City of the Living Dead

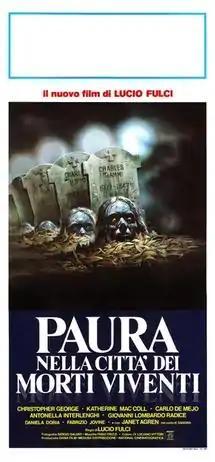
Italian theatrical release poster

City of the Living Dead (also released as The Gates of Hell) is a 1980 Italian supernatural horror film co-written and directed by Lucio Fulci. It stars Christopher George, Catriona MacColl, Carlo de Mejo, Antonella Interlenghi, Giovanni Lombardo Radice, and Janet Agren. The film follows a priest whose suicide opens a gateway to hell that releases the undead, leading a psychic and a reporter team up to close it before All Saints' Day.